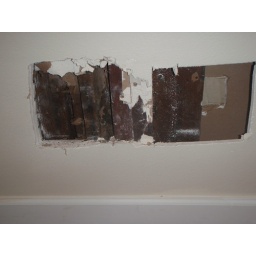
when the water was turned on old plumbing was found in the wall that had been cut, but not capped